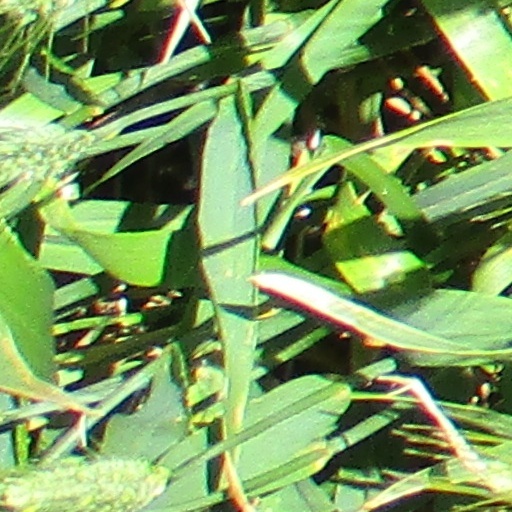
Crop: wheat